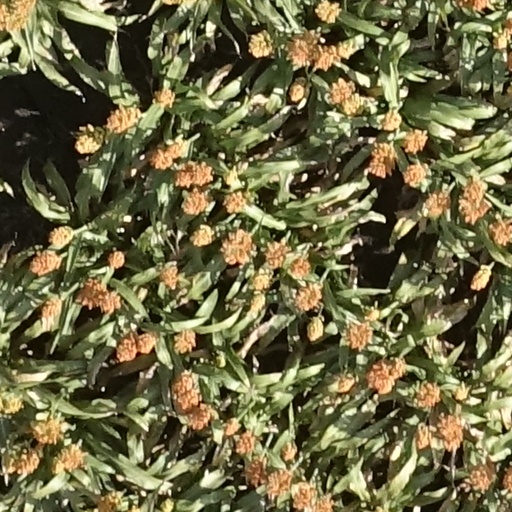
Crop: sorghum